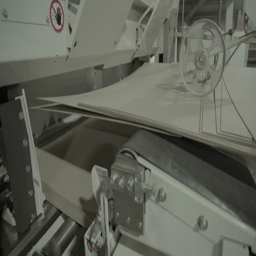
the machine at the factory